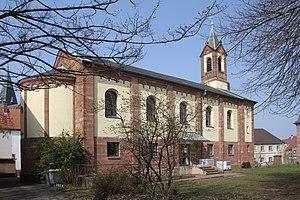
Haguenau
Haguenau, prononcé Hawenau en dialecte alsacien, est une commune française du département du Bas-Rhin. Sous-préfecture de département, elle fait partie de la région administrative Grand Est.